Goloring

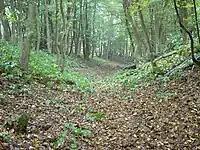
Picture of Goloring Ditch

The design of the ditch is unique in Germany, and makes the earthworks similar to many British monuments of the same era. It is often compared to Stonehenge in England, which has similar diametric proportions.